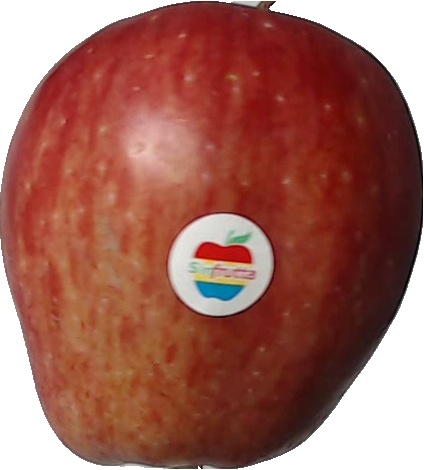
Label: apple_red_1